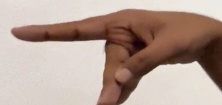
ASL sign: P